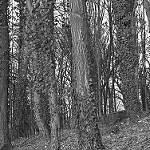
Label: B & W